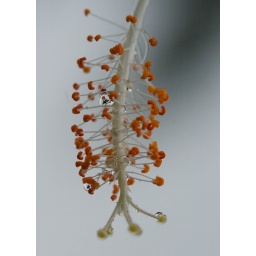
I like the palm trees reflected in the drops of water :)